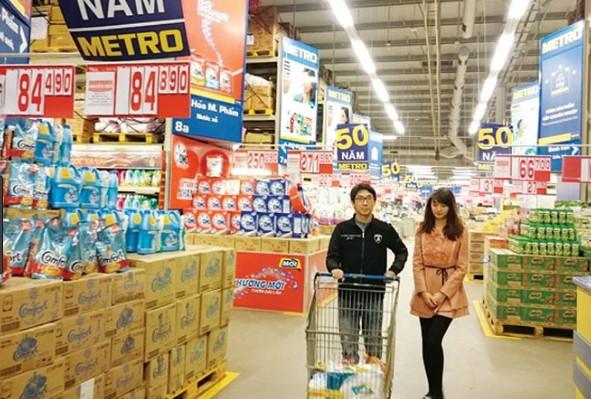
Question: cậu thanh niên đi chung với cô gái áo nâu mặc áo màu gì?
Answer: màu đen